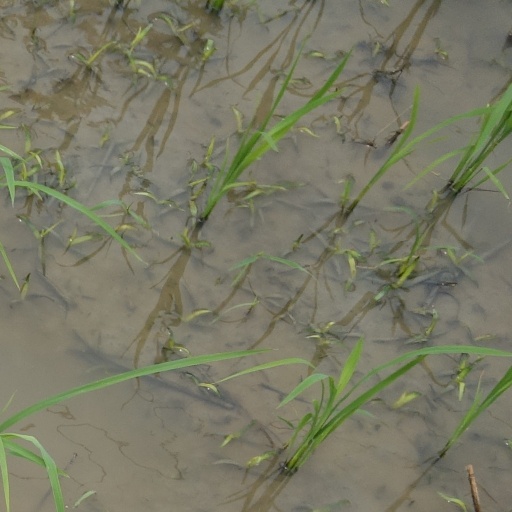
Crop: rice